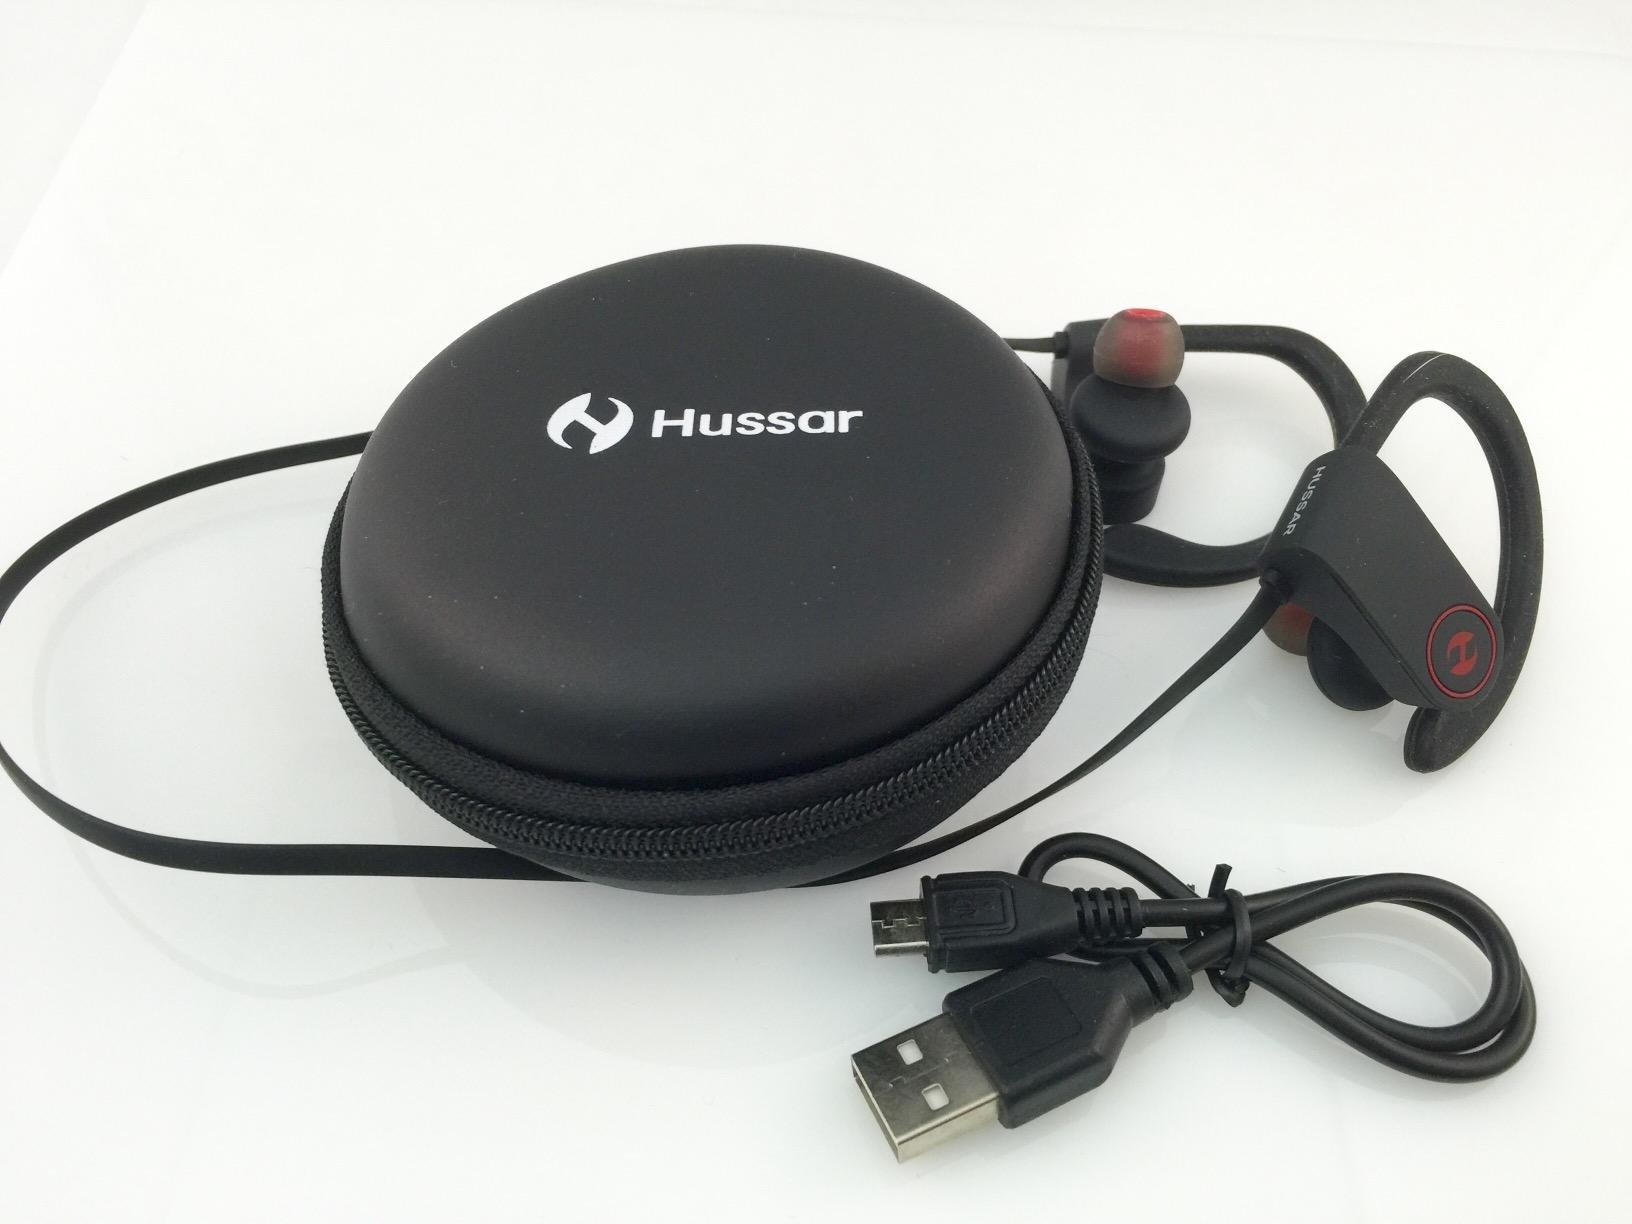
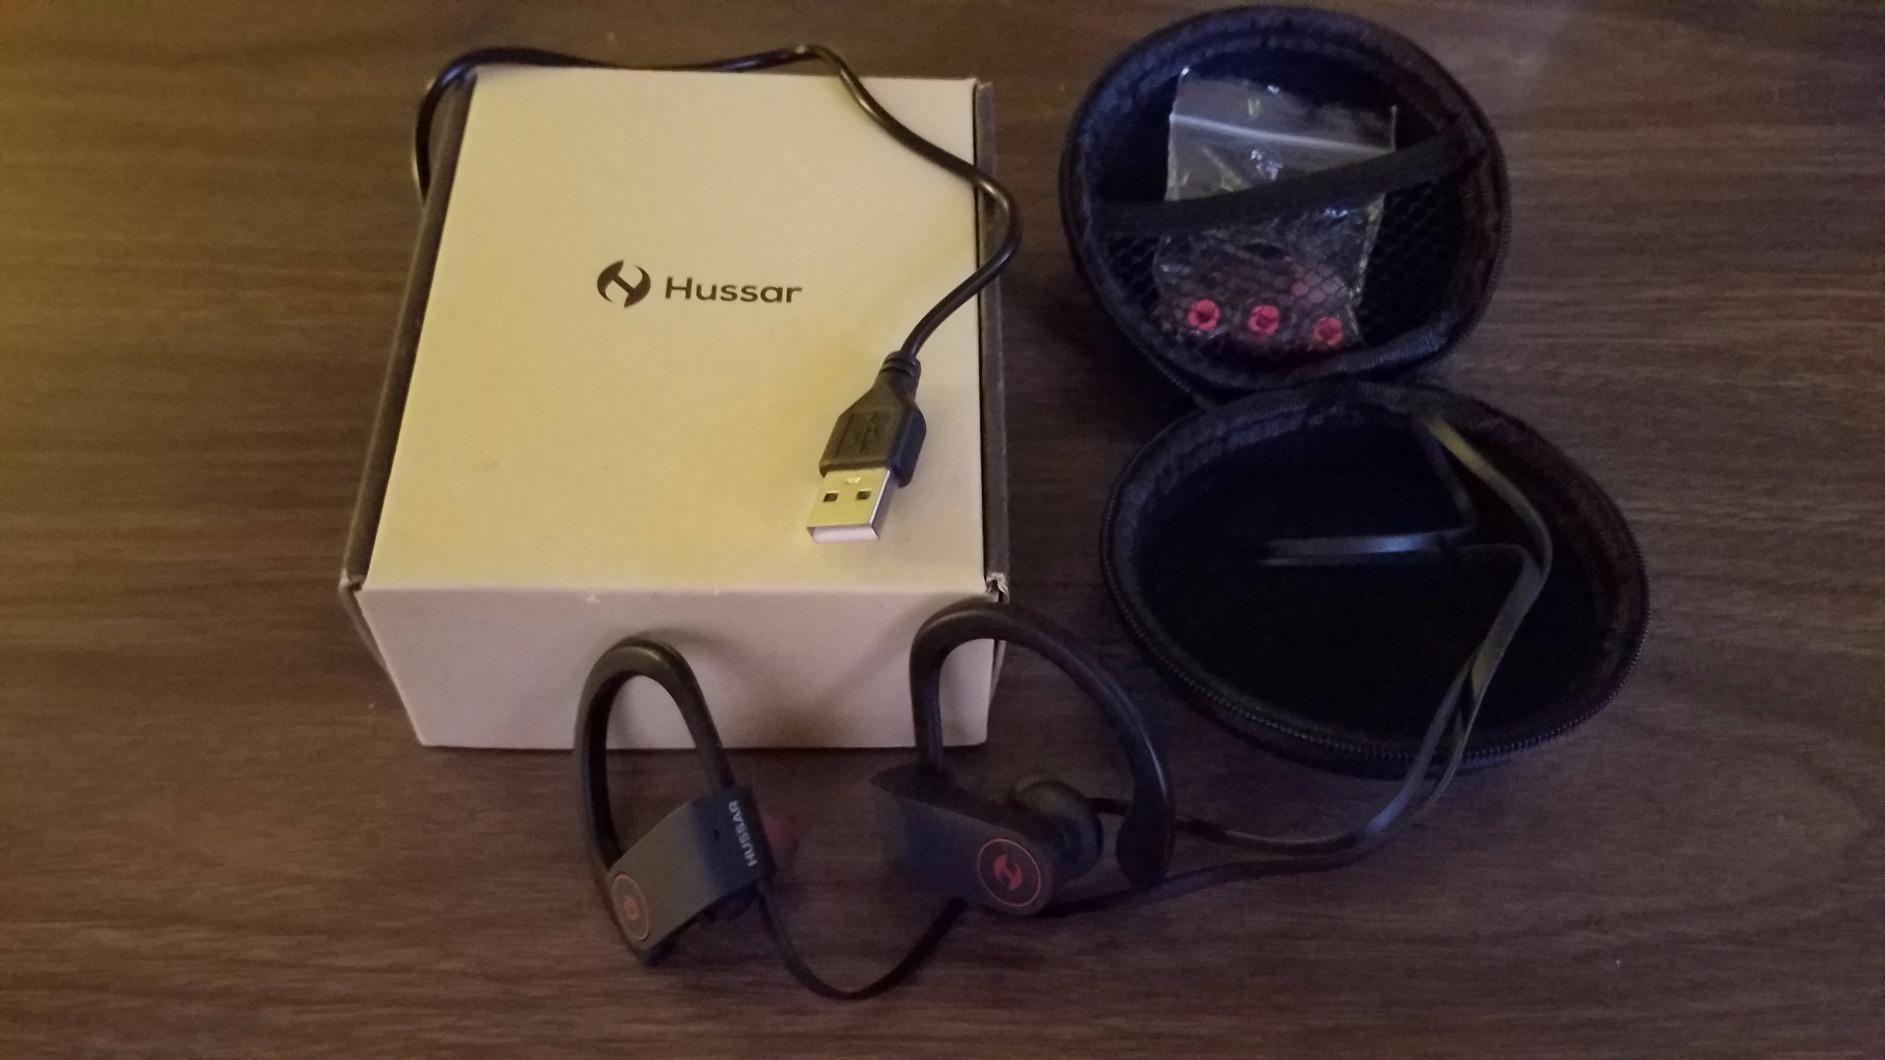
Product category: headphones
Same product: yes